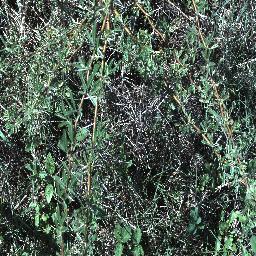
Label: prickly_acacia